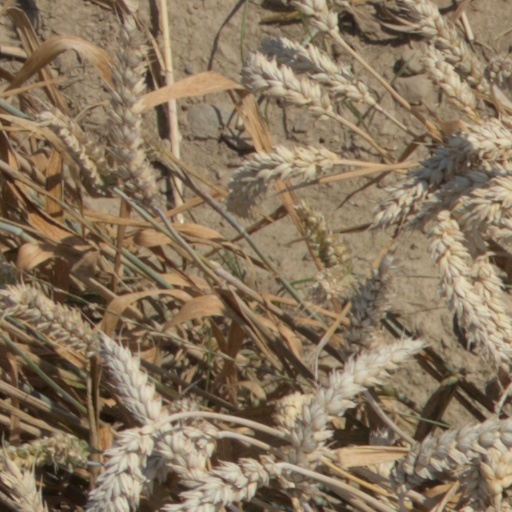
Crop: wheat